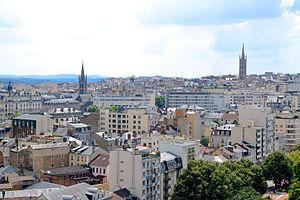
Vue sur le centre-ville de Limoges depuis le campanile de la gare.
Le Château est un quartier du centre-ville de Limoges.
L'unité urbaine de Limoges est une unité urbaine française centrée sur la ville de Limoges, préfecture et principale ville du département de la Haute-Vienne et ancienne capitale régionale de la région Limousin.